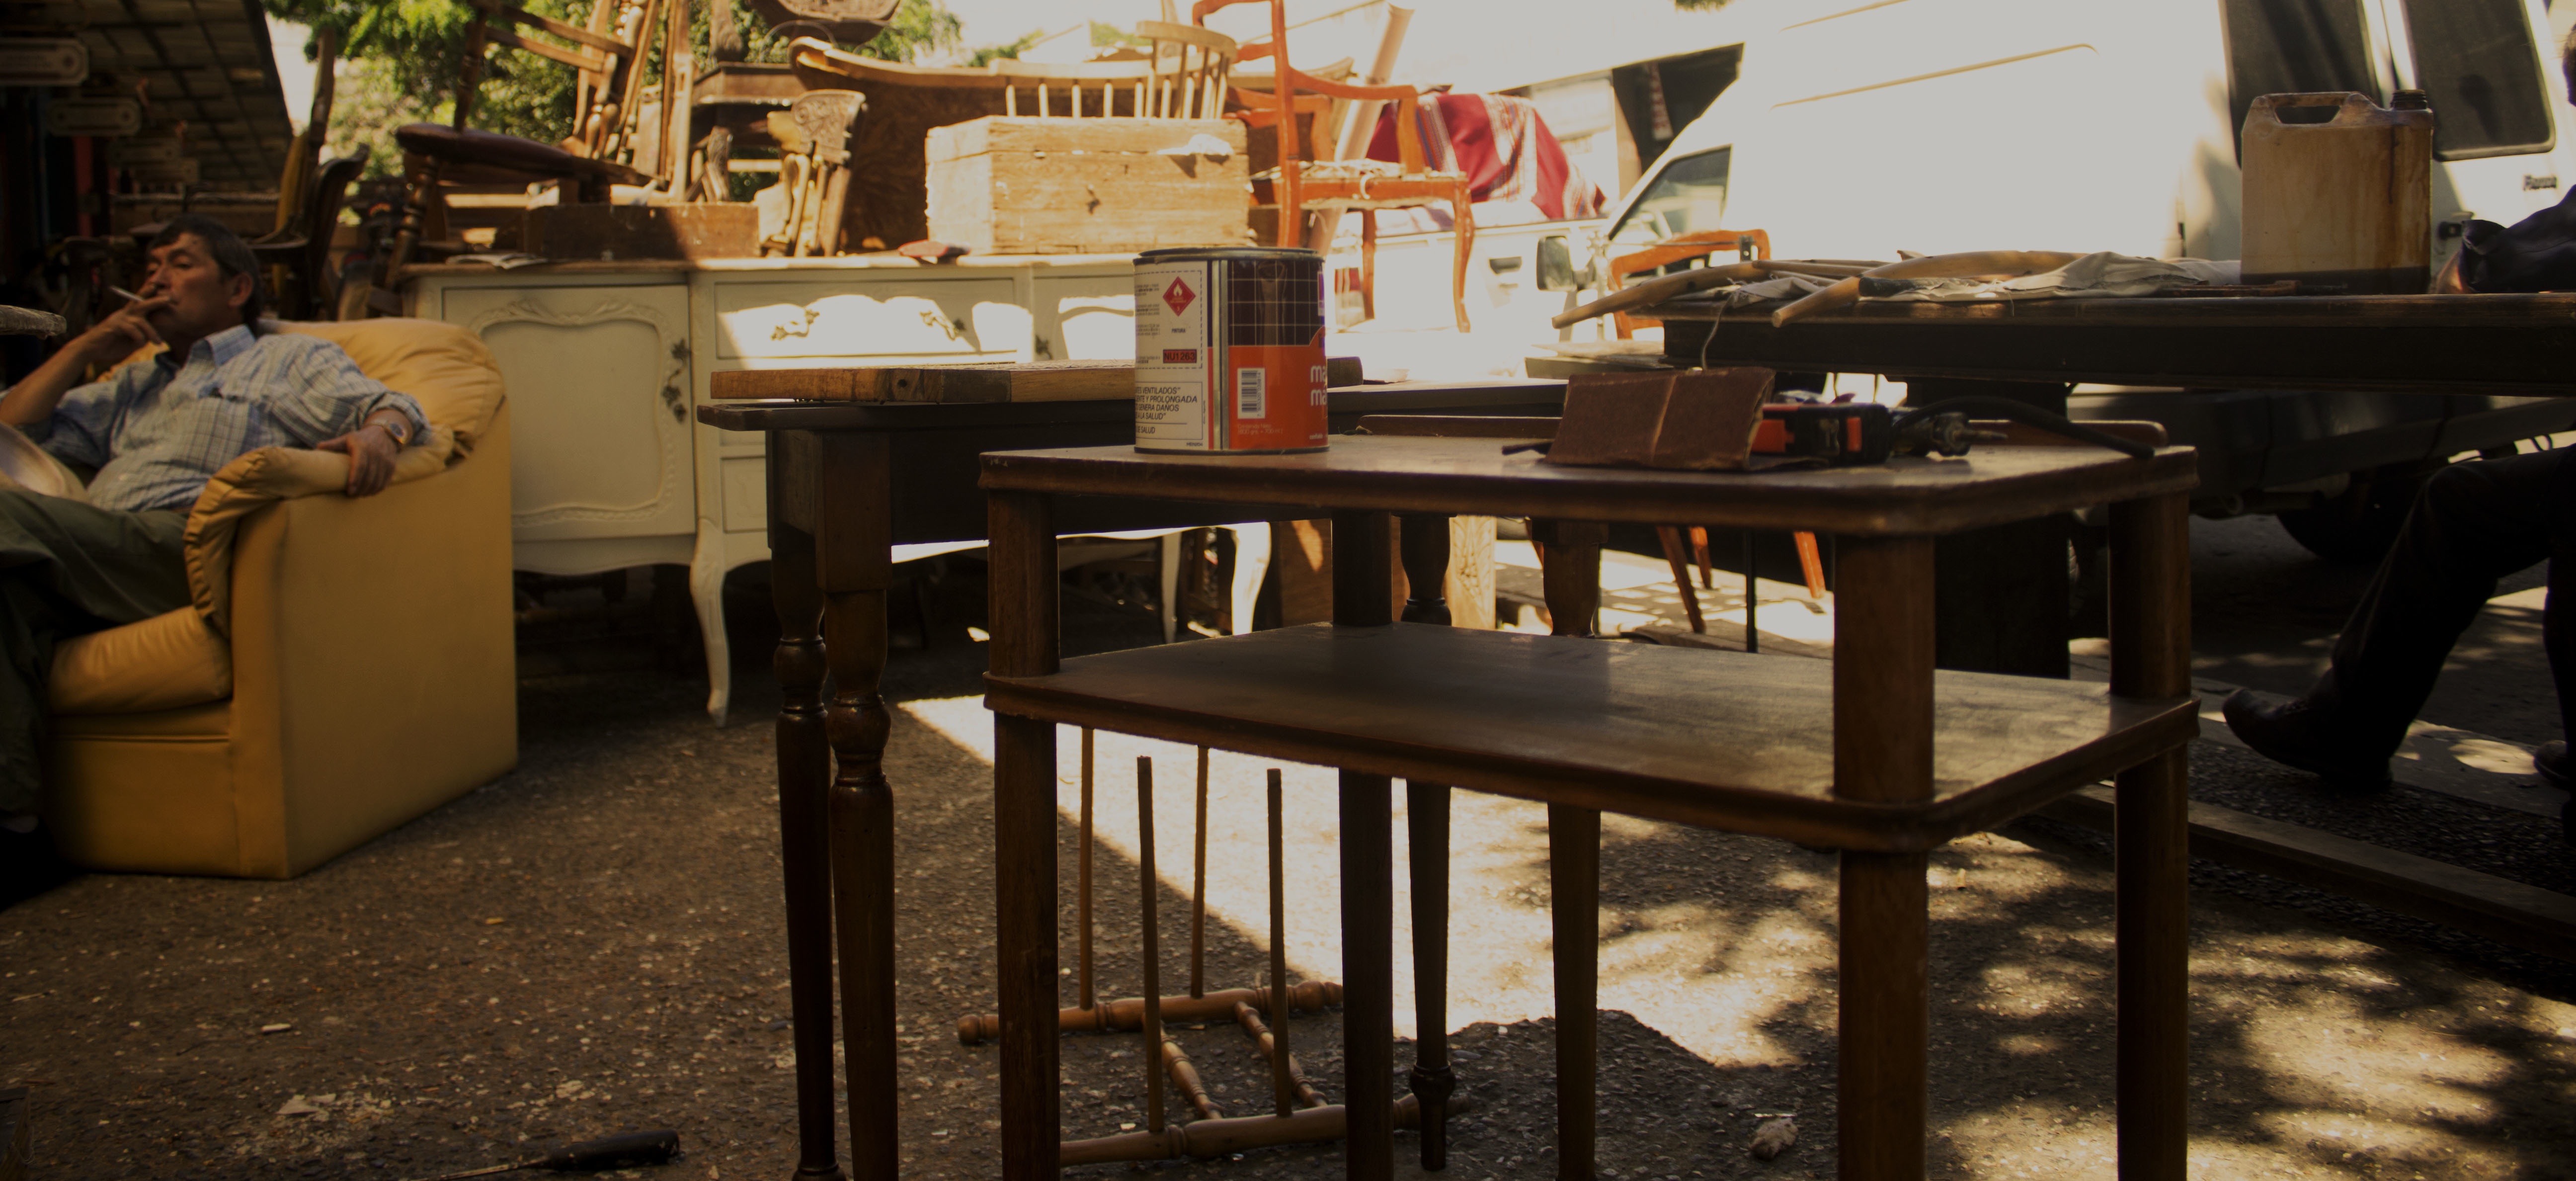
table, wood, restaurant, furniture, room, interior design